Gilded Chopsticks

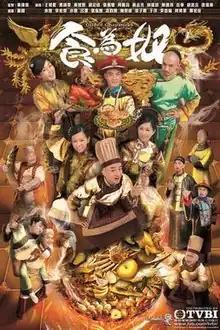
Official poster

Gilded Chopsticks (literally "Eat to be Enslaved") is a 2014 Hong Kong historical fiction television serial produced by TVB. Set during the reign of the Yongzheng Emperor in the Manchu-led Qing dynasty, the serial follows the adventures of a lazy but gifted "golden-tongued" imperial chef Ko Tin-po (Wong Cho-lam), whose clumsy activities lead him to befriend the Yongzheng Emperor (Ben Wong) during an imperial struggle for the Qing throne. The story is inspired by Jin Yong's wuxia novel "The Deer and the Cauldron."